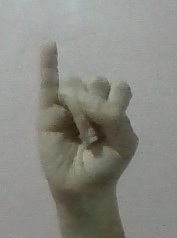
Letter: meem